William Burley Lockwood

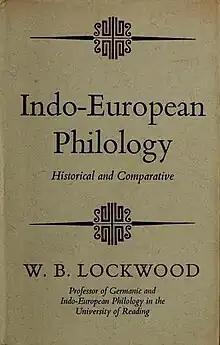
The cover of "Indo-European Philology Historical and Comparative", 1969

William Burley Lockwood (13 April 1917 – 30 April 2012) was a "Professor of Germanic and Indo-European Philology" at the University of Reading from 1968 until his retirement in 1982.